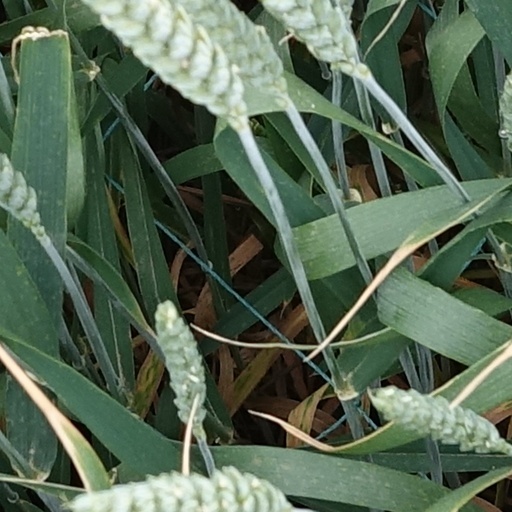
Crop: wheat